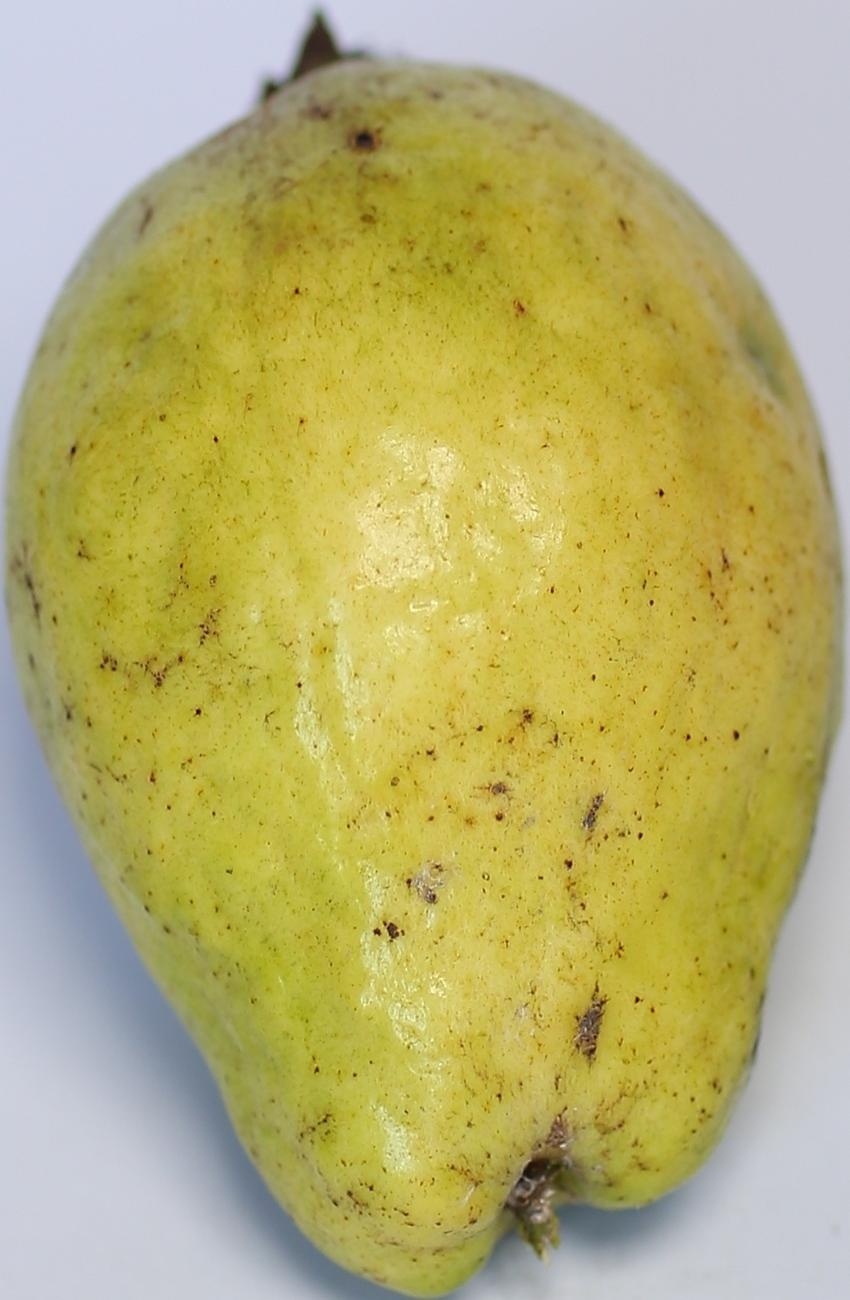
Maturity: mature-green
Variety: thadhrami